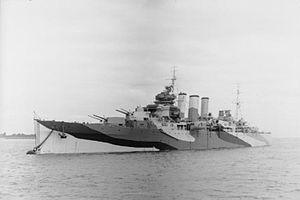
L'HMS Shropshire est un croiseur lourd de classe County de la Royal Navy lancé en 1928. Entre 1943 et 1949, il sert également dans la Royal Australian Navy.